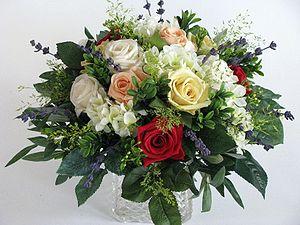
Un fleuriste est un artisan spécialisé dans la vente de fleurs et la confection de bouquets de fleurs et d'assemblages appelés « compositions », mais c'est aussi un « artiste » à sa manière.